Osterøy

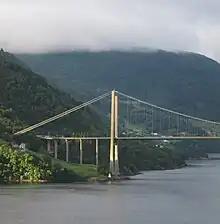
Osterøy Bridge

Osterøy is connected to the mainland by a ferry from Breistein to Valestrand, and by a bridge on the far southern end of the island. The ferry named "Ole Bull" is sailing every half-hour from Breistein and Valestrand from early morning to late in the evening.